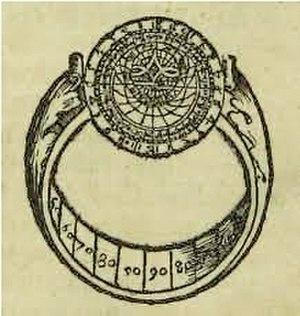
Bonet de Lattes ou de Lates, aussi connu sous le nom hébraïque de Jacob ben Emanuel Provinciale, est un médecin et astrologue juif, connu principalement pour son invention d'un anneau équinoxial et pour sa relation en tant que médecin avec les papes Alexandre VI et Léon X.